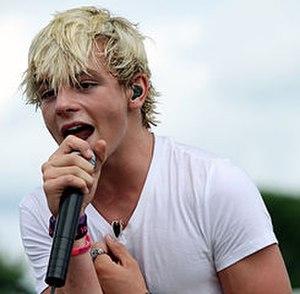
Ross Shor Lynch né le 29 décembre 1995 à Littleton dans l'État du Colorado est un acteur, chanteur, musicien et danseur américain.